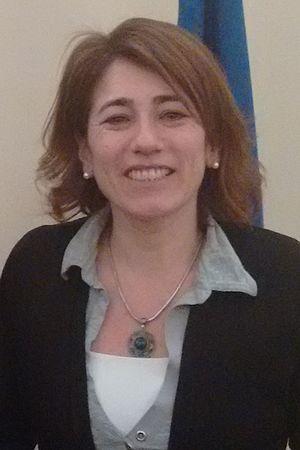
Maria Constança Dias Urbano de Sousa, née en avril 1967 à Coimbra, est une universitaire et femme d'État portugaise.